Operation Steinbock

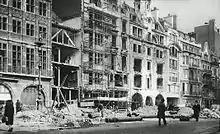
Pall Mall, London after a "Steinbock" raid February 1944

The strategic dilemma facing the Luftwaffe in the winter of 1943–1944 was a serious one. The "Oberkommando der Luftwaffe" (OKL or High Command of the Air Force) sought to change the Luftwaffe procurement priorities and posture to one purely rooted in defensive air warfare. Erhard Milch—responsible to the "Reichsluftfahrtministerium" ("Reich Aviation Ministry"—RLM) for production—recommended doubling fighter production to strengthen defences. The overwhelming consensus in the OKL was that German air power should concentrate resources on defensive efforts against the Allied Air Forces. After a meeting with senior Luftwaffe staff officers Adolf Galland—"General der Jagdflieger" (General of the Fighter Force)—wrote: